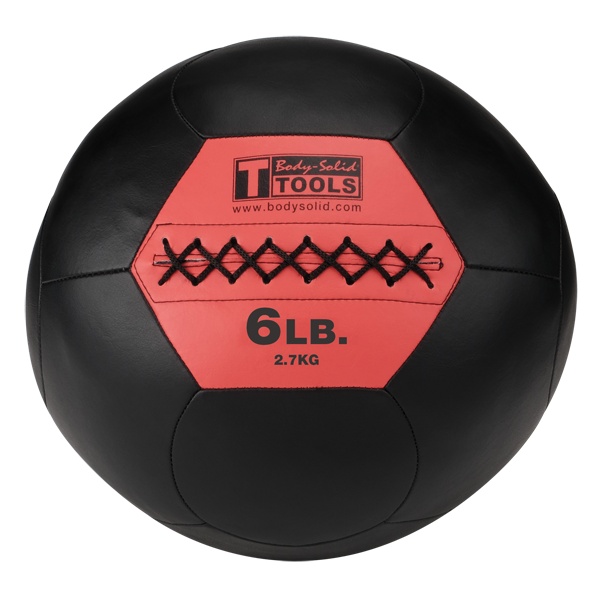
Body Solid Tools BSTSMB6 Soft Medicine/Wall Ball 6lbs
Soft-shell construction absorbs impact while maintaining shape and weight balance even after repeated use. Easy to catch, impact absorbing design makes Body-Solid Tools Soft Medicine Balls perfect for a number of integrated strength and endurance exercises such as throws, squats, cleans, chops, sit-ups, push-ups and more. Both moisture and scuff resistance, these Soft Medicine Balls are built for heavy usage. Body-Solid Tools Soft Medicine Balls are available in 4, 6, 8, 10, 12, 14, 16, 18, 20, 25 and 30 pounds with each medicine ball featuring a 14” diameter regardless of weight. Features: Engage your entire body and develop strength, coordination and endurance Soft-shell construction absorbs impact while maintaining shape and weight balance even after repeated use Easy to catch, impact-absorbing design Perfect for strength and endurance exercises such as throws, squats, cleans and chops Available in 6, 8, 10, 12, 14, 16, 18, 20, 25 and 30 pounds Each medicine ball features a 14” diameter regardless of weight Video:
Brand: Body-Solid
Category: Sporting Goods > Fitness & General Exercise Equipment > Medicine Balls > Soft Balls